Külliye

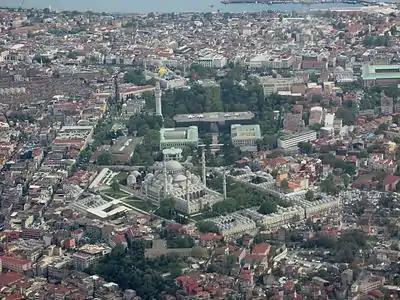
Süleymaniye Mosque and Külliye in Istanbul

A külliye is a complex of buildings associated with Turkish architecture centered on a mosque and managed within a single institution, often based on a waqf (charitable foundation) and composed of a madrasa, a Dar al-Shifa (clinic), kitchens, bakery, hammam, other buildings for various charitable services for the community and further annexes.